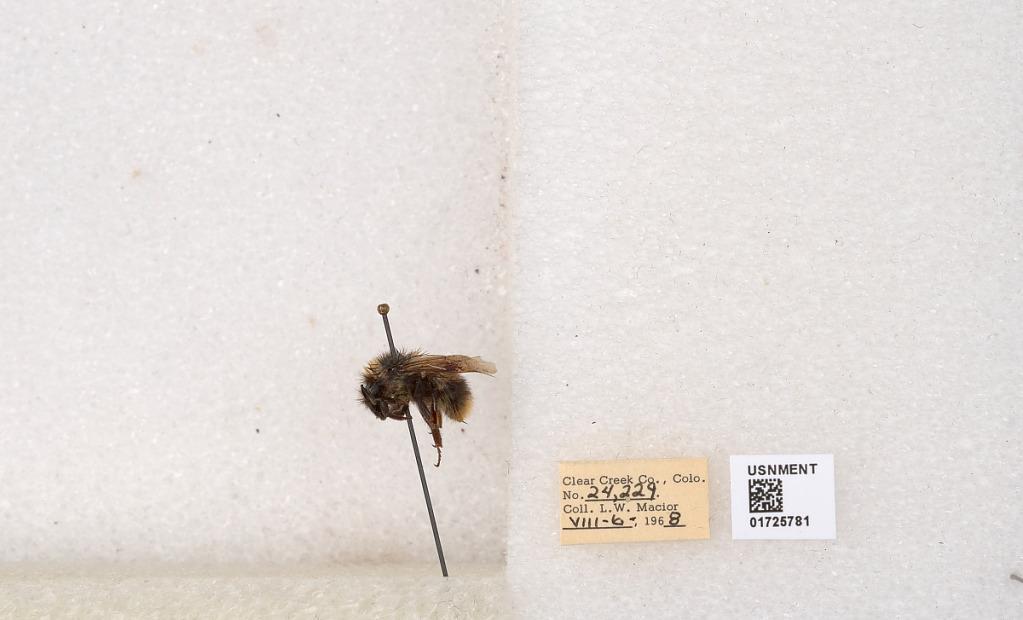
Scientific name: Bombus kirbyellus
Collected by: L. Macior
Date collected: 1968-8-6
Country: United States
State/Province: Colorado
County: Clear Creek
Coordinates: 39.6891, -105.644